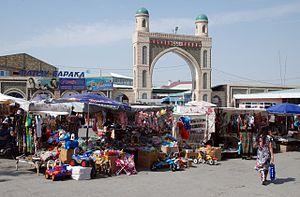
Konibodom est une ville et un jamoat situé dans la province du Sughd, au Tadjikistan.